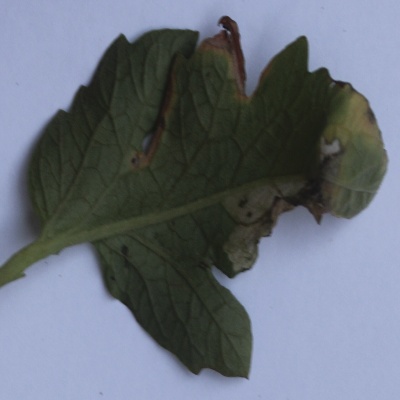
Crop: Tomato
Condition: leaf blight